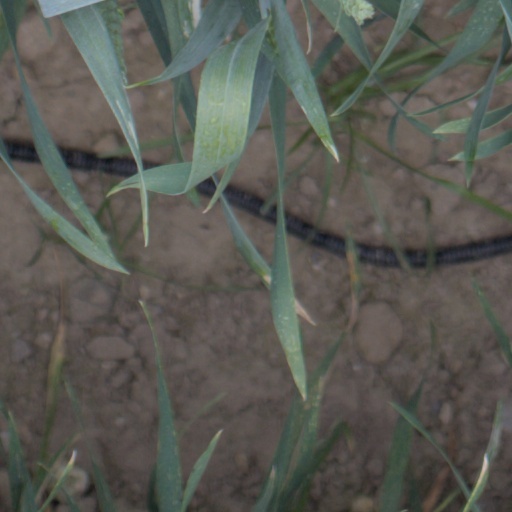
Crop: wheat